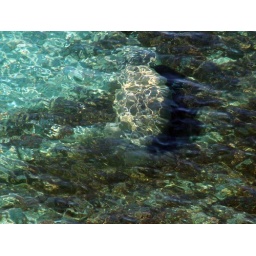
Manatee swimming around in the clear water